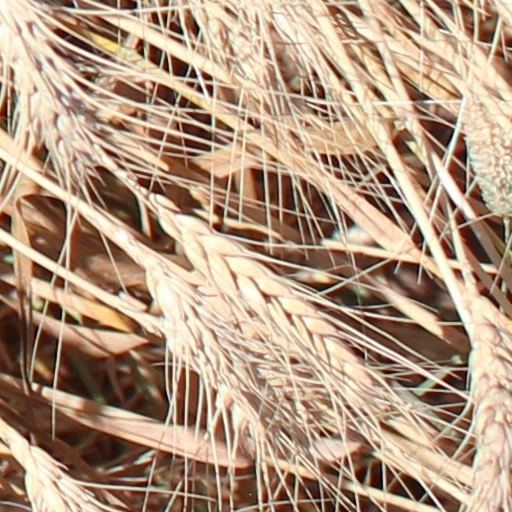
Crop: wheat